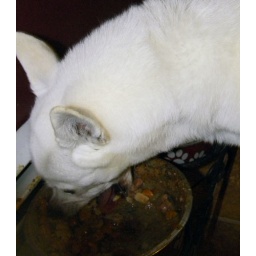
This was just classic, my dog loves stuffing her face and I caught her in the act!